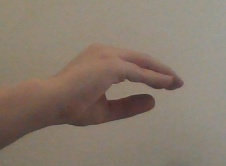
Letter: jeem